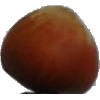
Label: nut_forest